California state-funded travel ban

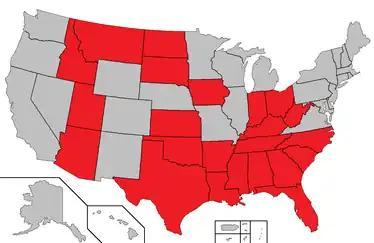
A map of states affected, highlighted in red, as of April 2023

The law was designed to target states that passed laws deemed anti-LGBTQ, such as regulating bathroom access, with an economic boycott. Evan Low authored the bill, with Toni Atkins being the primary sponsor.